Pestalozzi's Mountain

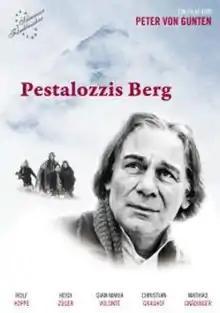
Film poster

Pestalozzi's Mountain is a 1989 East German–Swiss drama film directed by Peter von Gunten. The film is a biopic about the life of Swiss educator Johann Heinrich Pestalozzi. It was entered into the 39th Berlin International Film Festival.